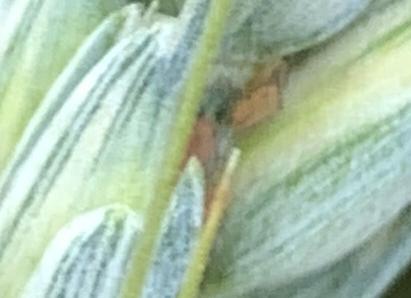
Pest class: english_grain_aphid